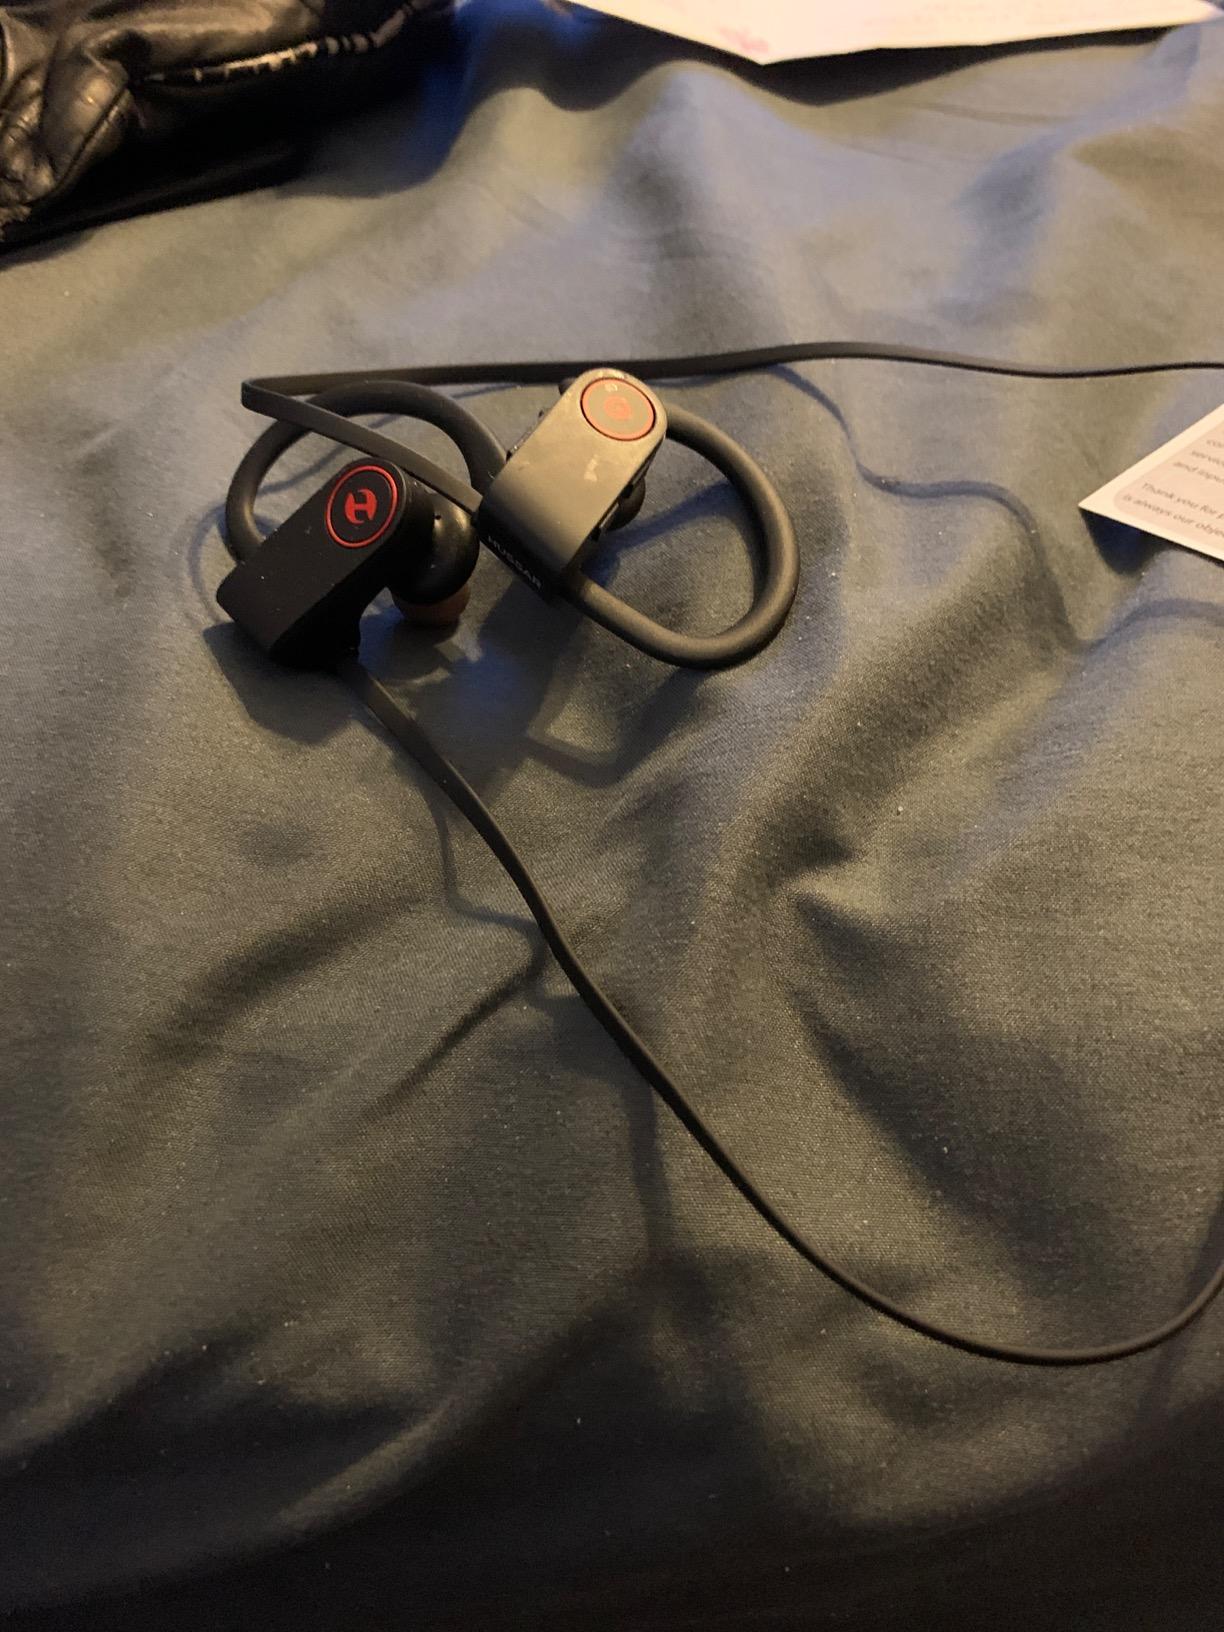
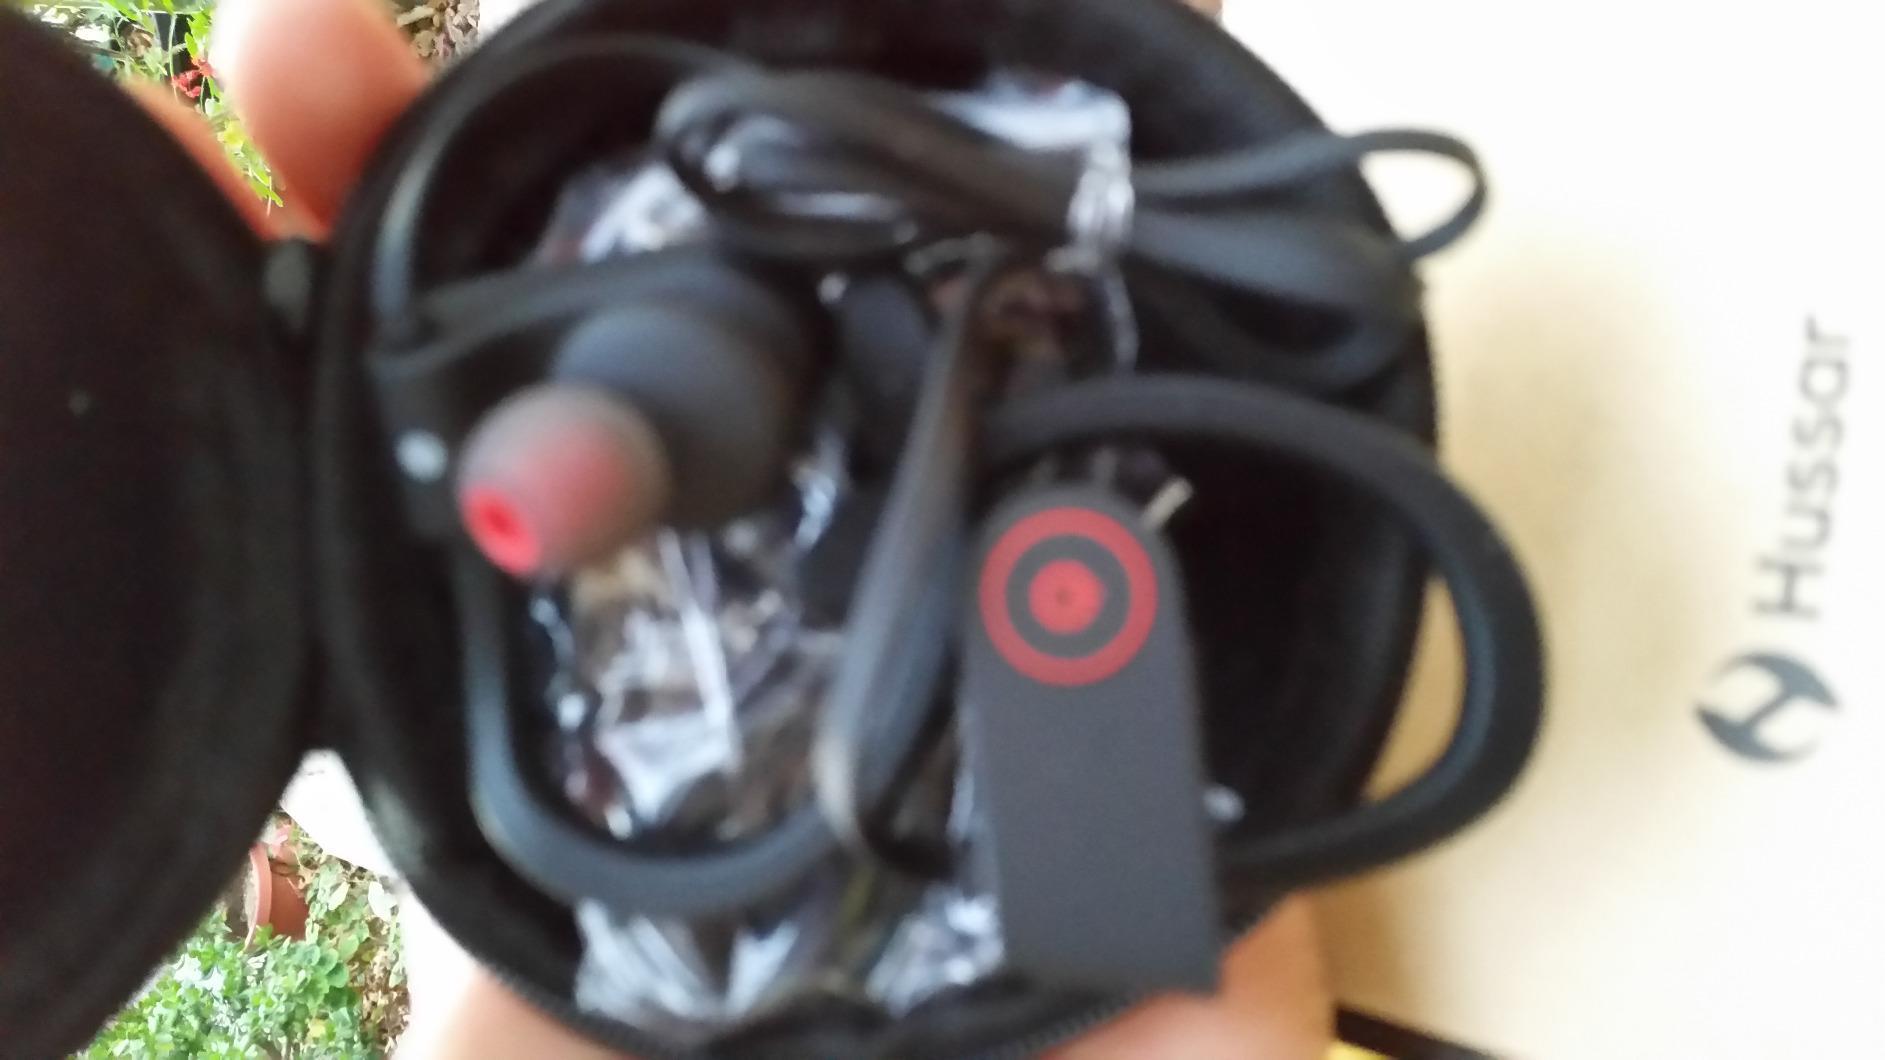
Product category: headphones
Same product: yes